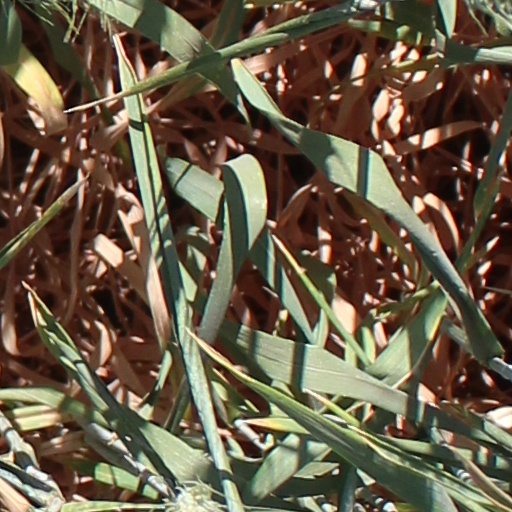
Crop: wheat